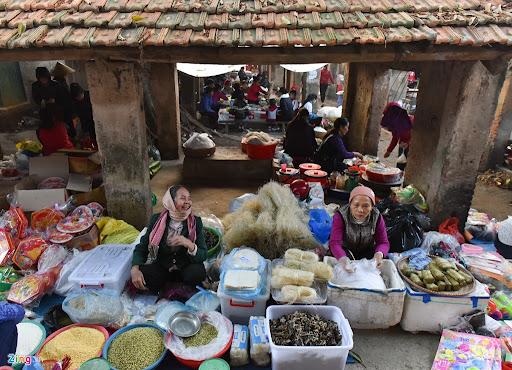
có nhiều sạp hàng đang bày ra ở bên trong khu chợ